LGBTQ rights in Chechnya

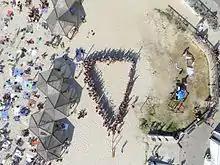
300 Israeli gay men shaped as a "Pink triangle" supporting the gay prisoners in Chechnya

Michael Georg Link, the director of the Organization for Security and Cooperation in Europe's Office for Democratic Institutions and Human Rights, urged Russian authorities to "urgently investigate the alleged disappearance, torture and other ill-treatment" of gay men in Chechnya. General rapporteur of the Parliamentary Assembly of the Council of Europe (PACE) on the rights of LGBT persons, Jonas Gunnarsson, noted "Alarming reports ... from Chechnya in recent days concerning systematic abductions, torture and murders of individuals based on their sexual orientation". Australian Foreign Minister Julie Bishop and the British Foreign Secretary Boris Johnson both condemned the persecutions in Chechnya. They also became an issue in the 2017 French presidential election, with Jean-Luc Mélenchon, Benoît Hamon and Emmanuel Macron condemning Chechnya's Kadyrov government for the detentions, while François Fillon and Marine Le Pen remained silent.